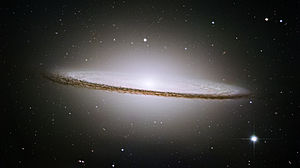
Sombrero-galaksen
Sombrero-galaksen